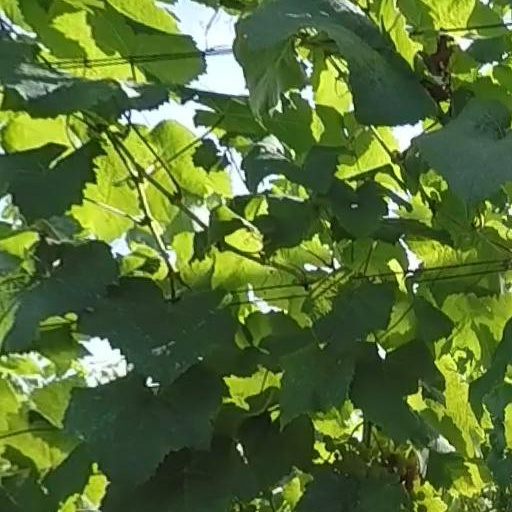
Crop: grape